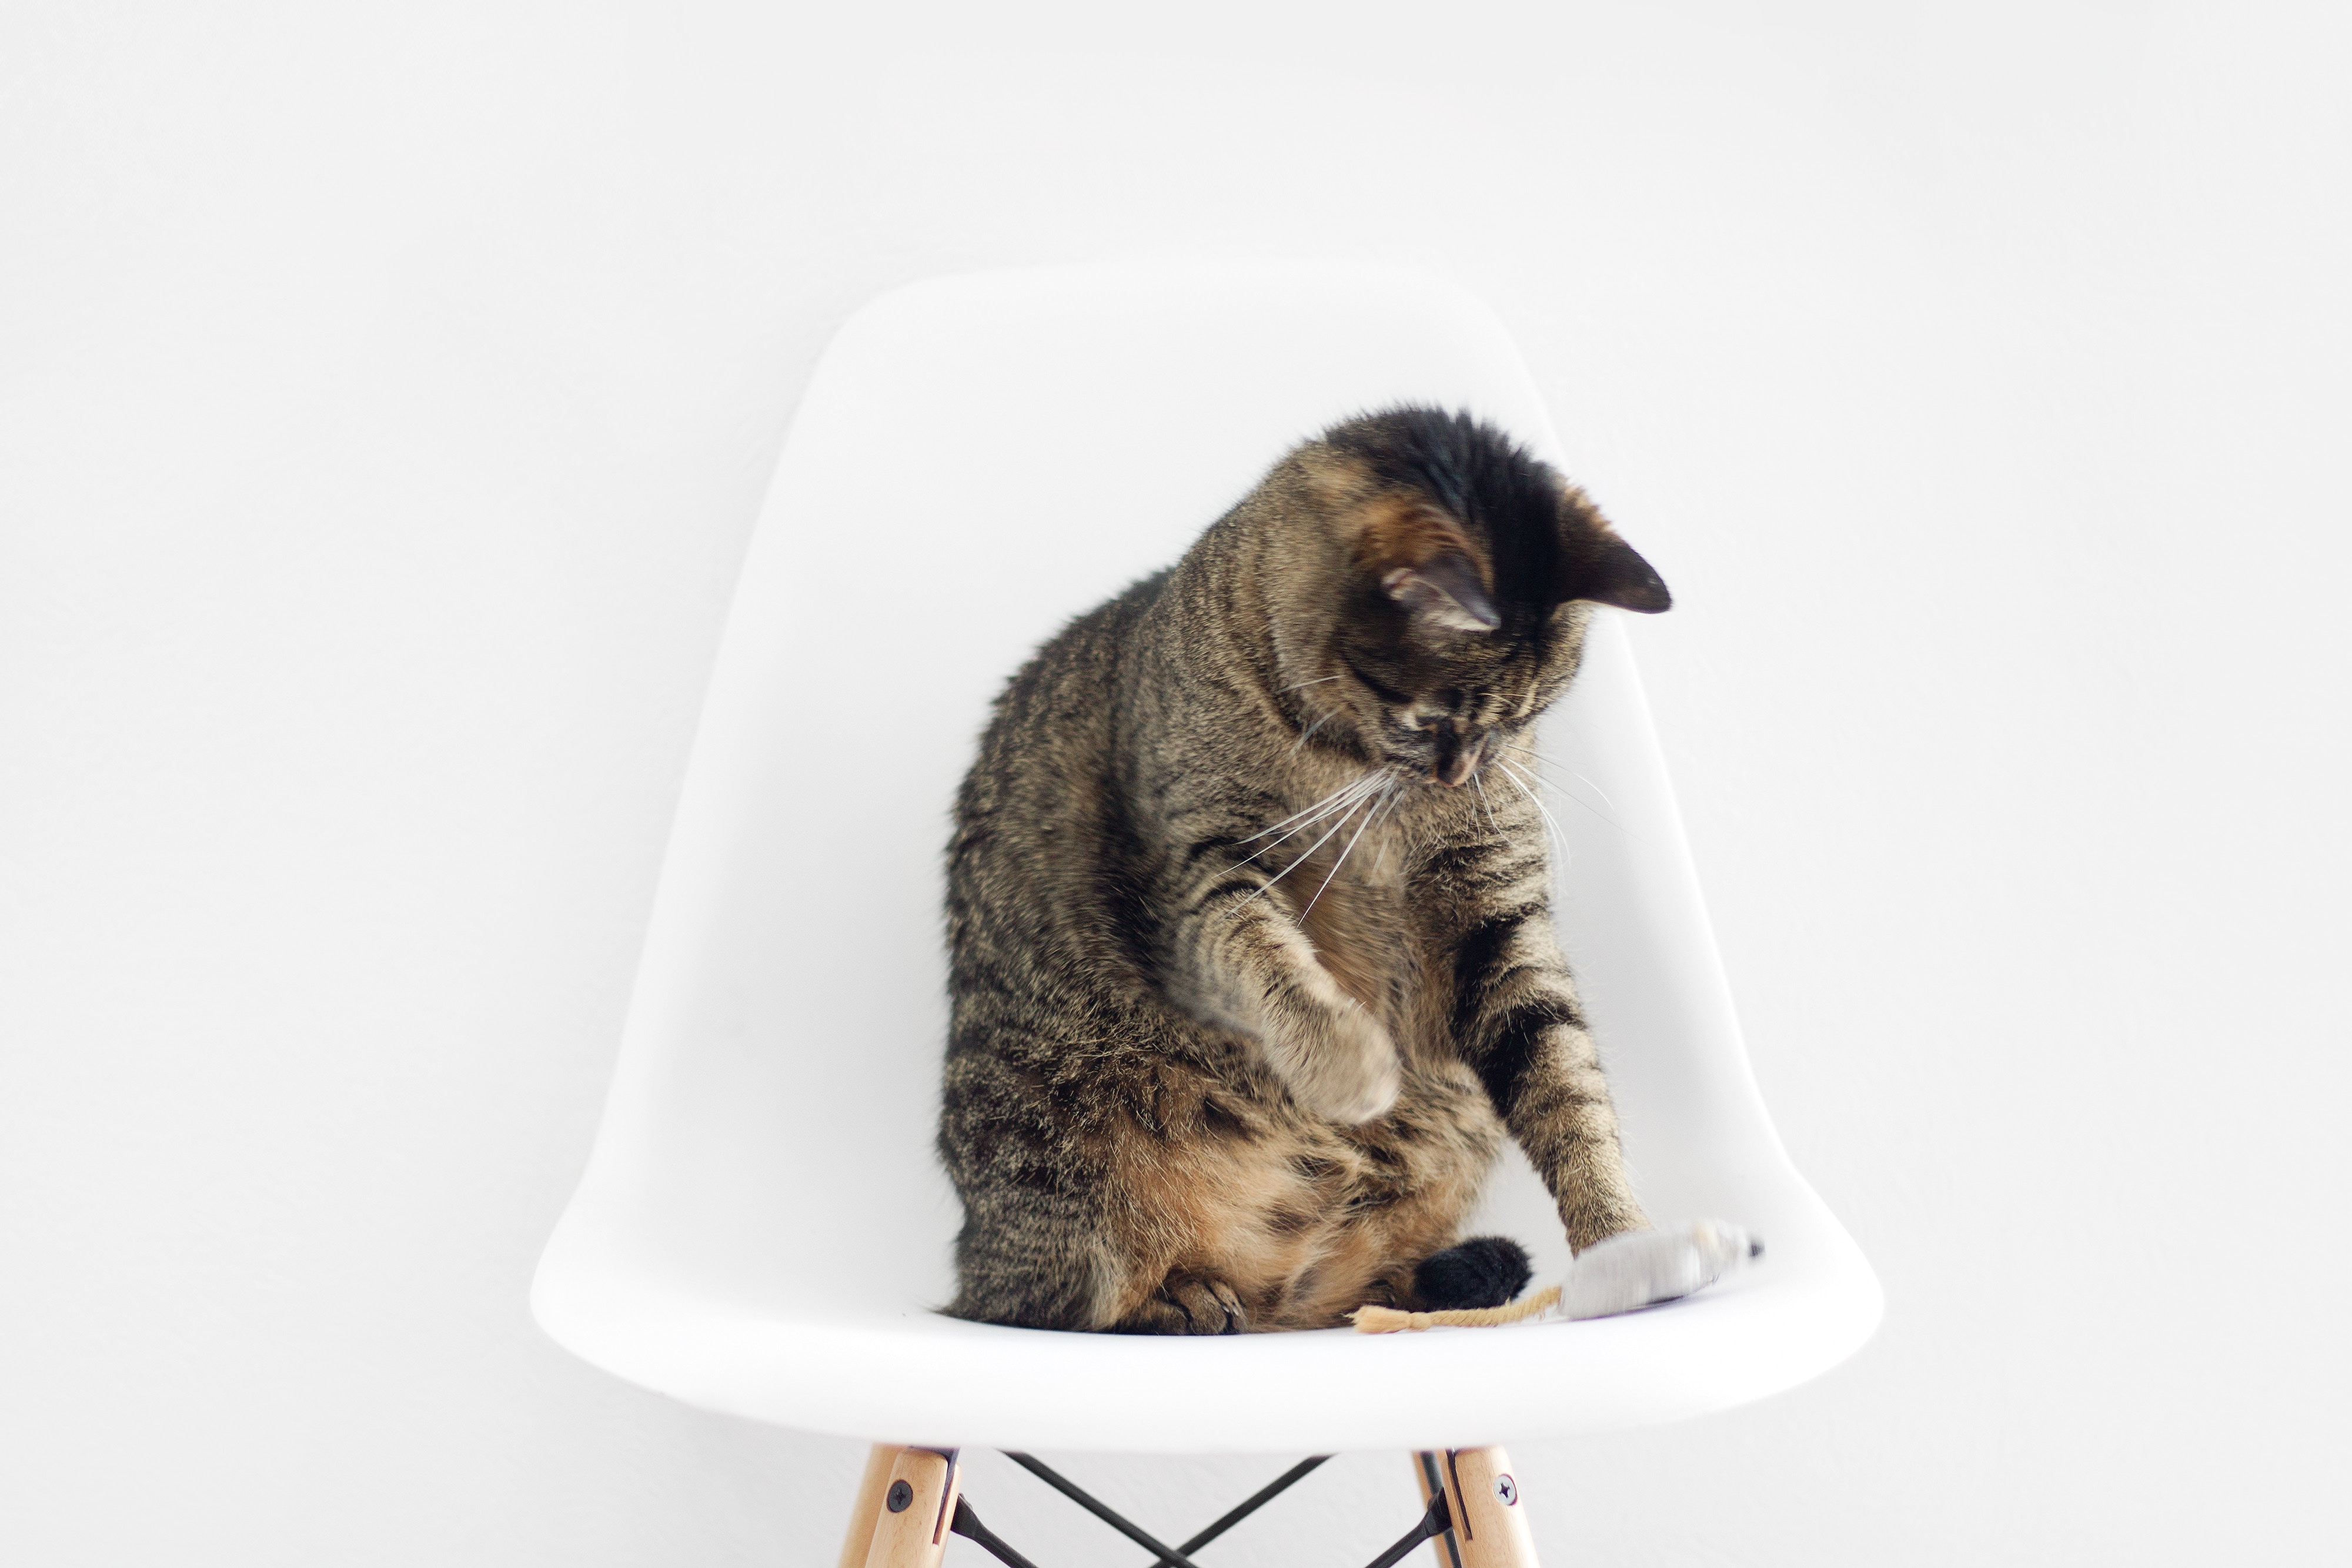
Label: cat